Bedford Hours

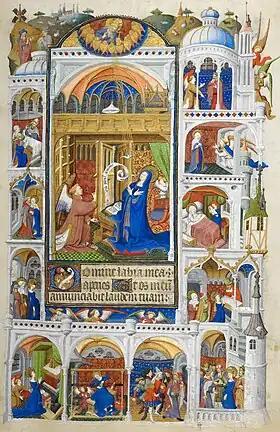
Miniature of the Annunciation, with scenes from the life of the Virgin, f. 32r

The contents of the Bedford Hours can be divided into several major sections of content normal for a conventional book of hours, with the later addition of three smaller sections of supplementary material, mostly miniatures. These contents are: